Historiography of Romanisation

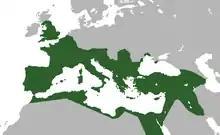
The expanse of the Roman Empire in 117 AD.

The historiography of Romanisation involves many contentions and varied opinions as time goes on and the influencing context, views and values of historians evolves. The study of the historiography of Romanisation is important as it reveals cultural development and change that can be applied to other historical events and has major impacts on other disciplines, such as archaeology, as it shapes how events and findings are interpreted. One of the current major contentions to the more traditional view of Romanisation as a process where native cultures are replaced with the more superior Roman culture is its association with imperialism and colonialism due to the present post-colonial, post-modern views of many modern historians.